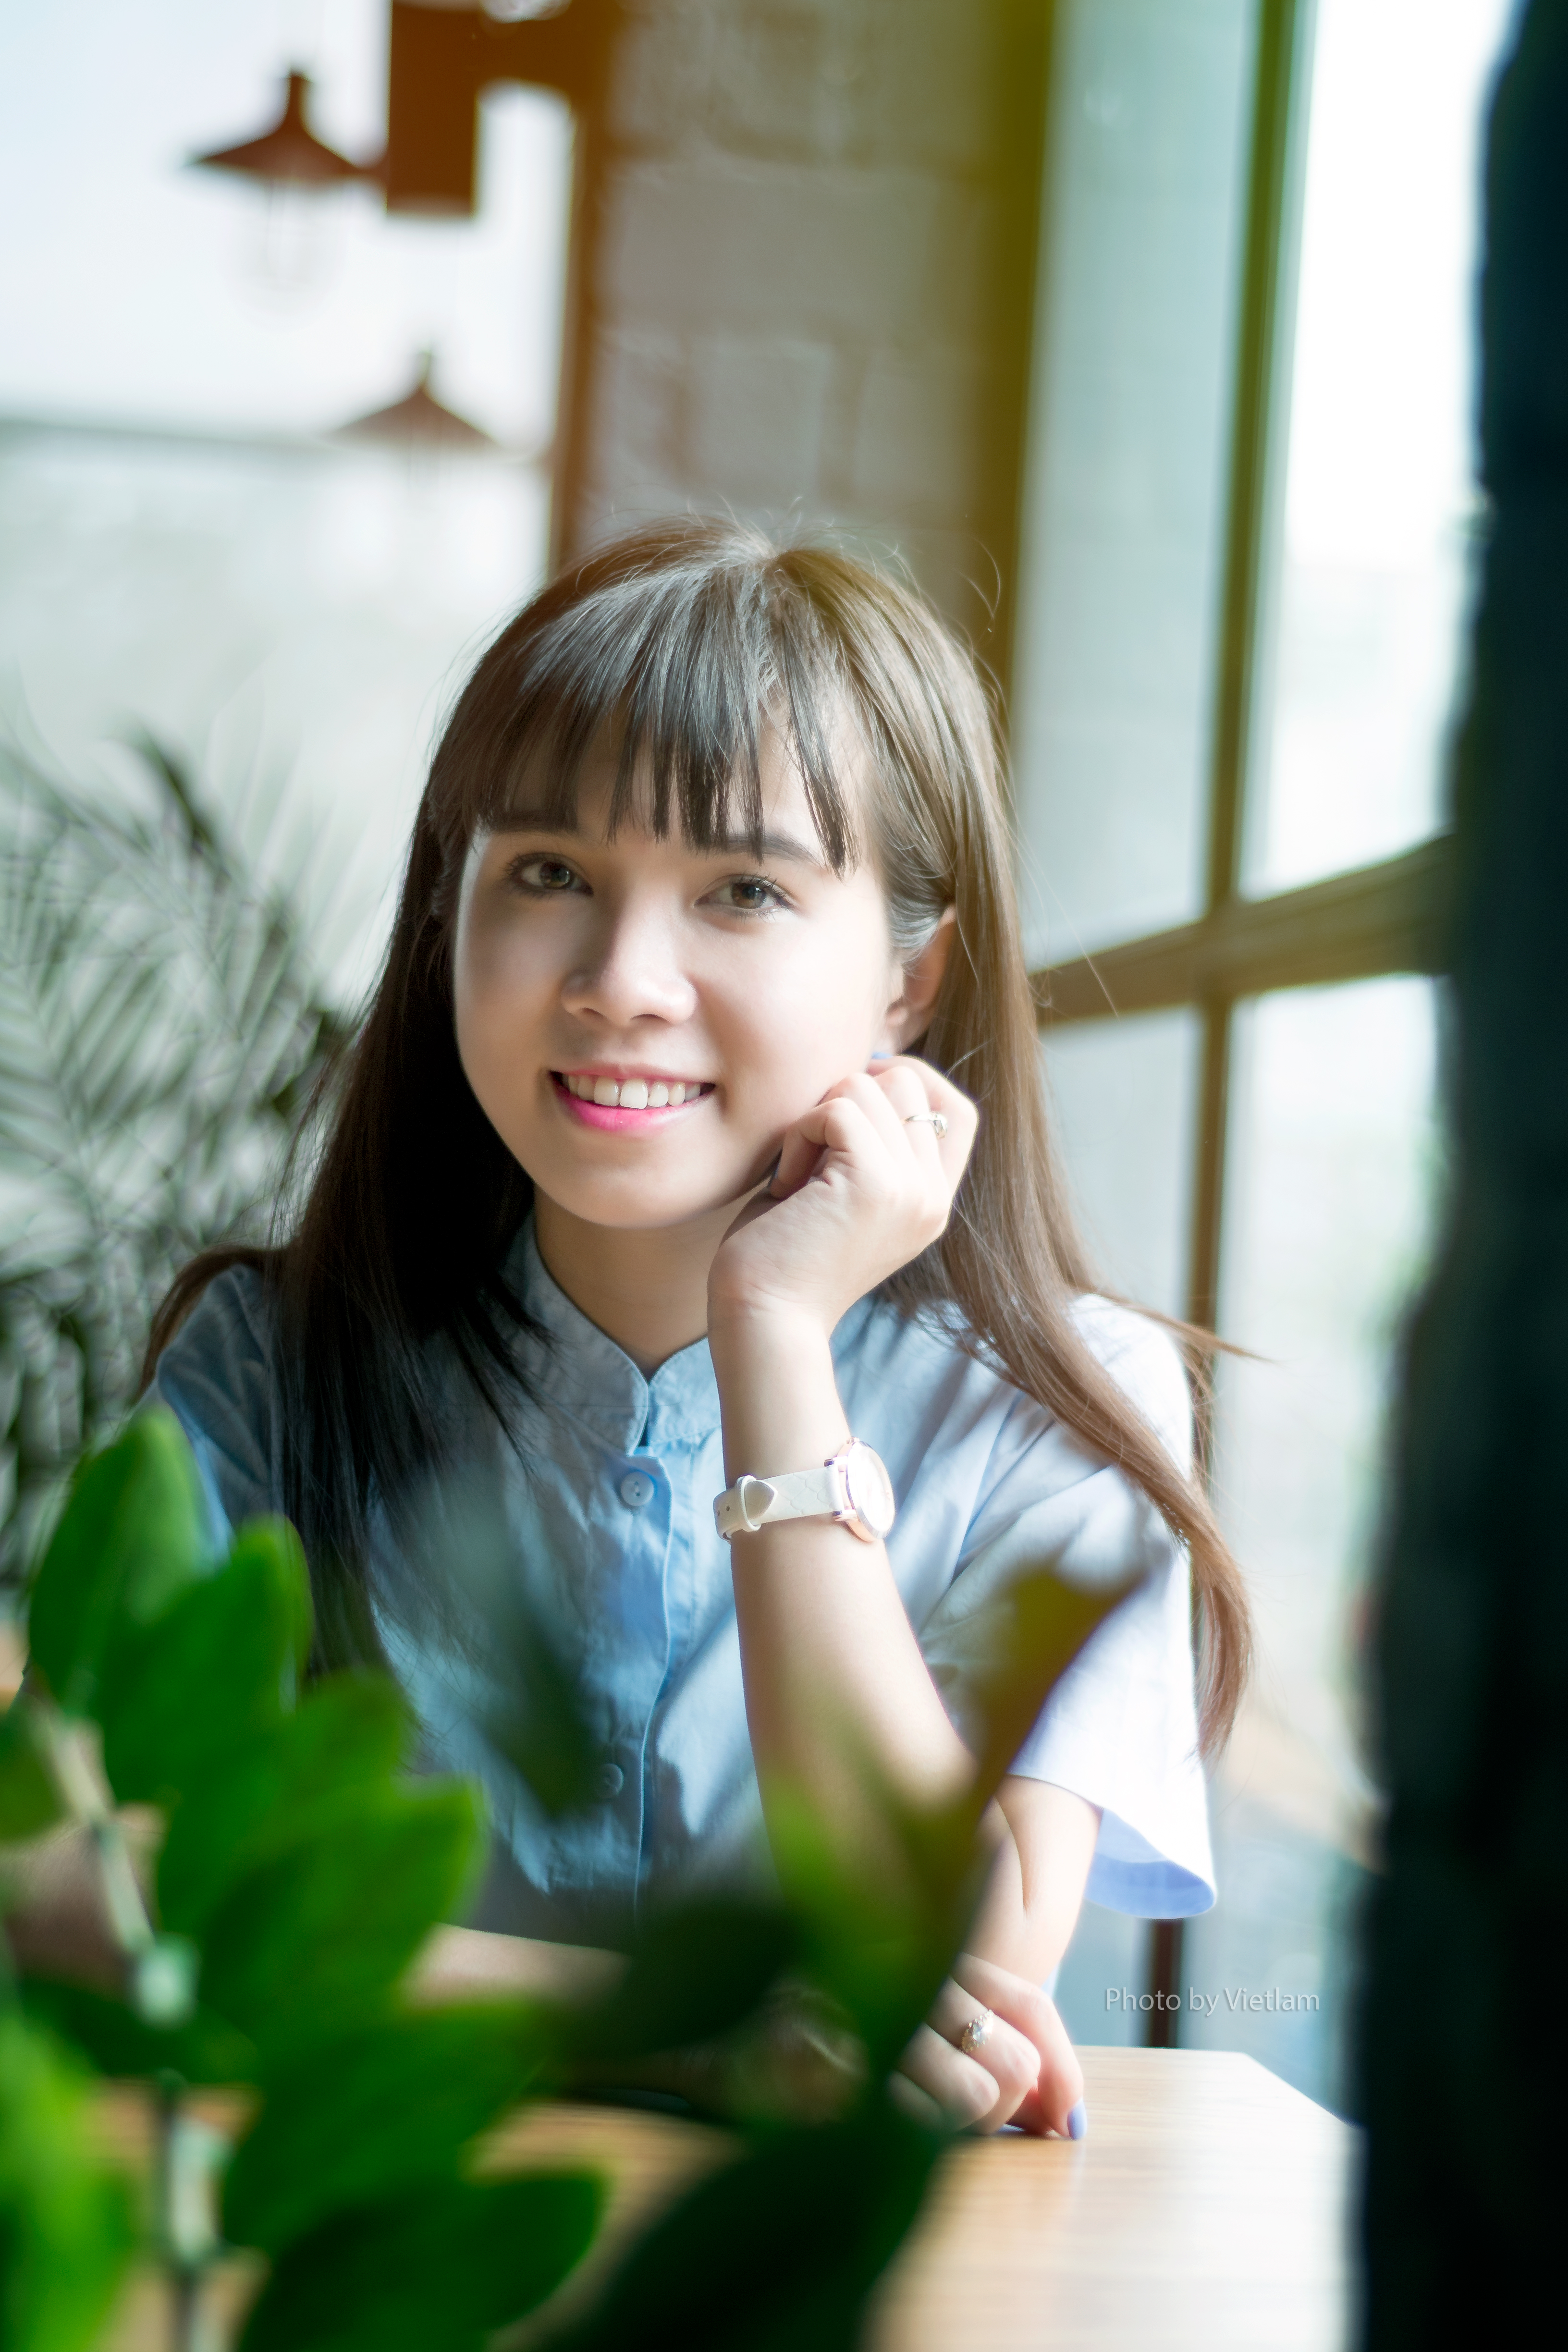
person, girl, photography, flower, portrait, model, spring, green, color, sitting, child, fashion, lady, facial expression, smile, dress, eye, photograph, skin, beauty, photo shoot, portrait photography, human positions